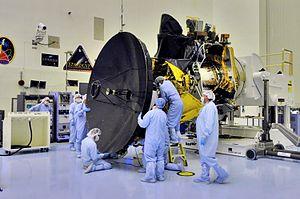
Mars Reconnaissance Orbiter est une mission spatiale américaine de la NASA en orbite autour de Mars. La sonde spatiale MRO a été lancée le 12 août 2005 par une fusée Atlas V-401 depuis la base de lancement de Cap Canaveral et s'est insérée en orbite martienne le 10 mars 2006. La sonde a modifié son orbite durant les cinq mois suivants en utilisant la technique de l'aérofreinage pour parvenir à se placer sur une orbite basse circulaire.